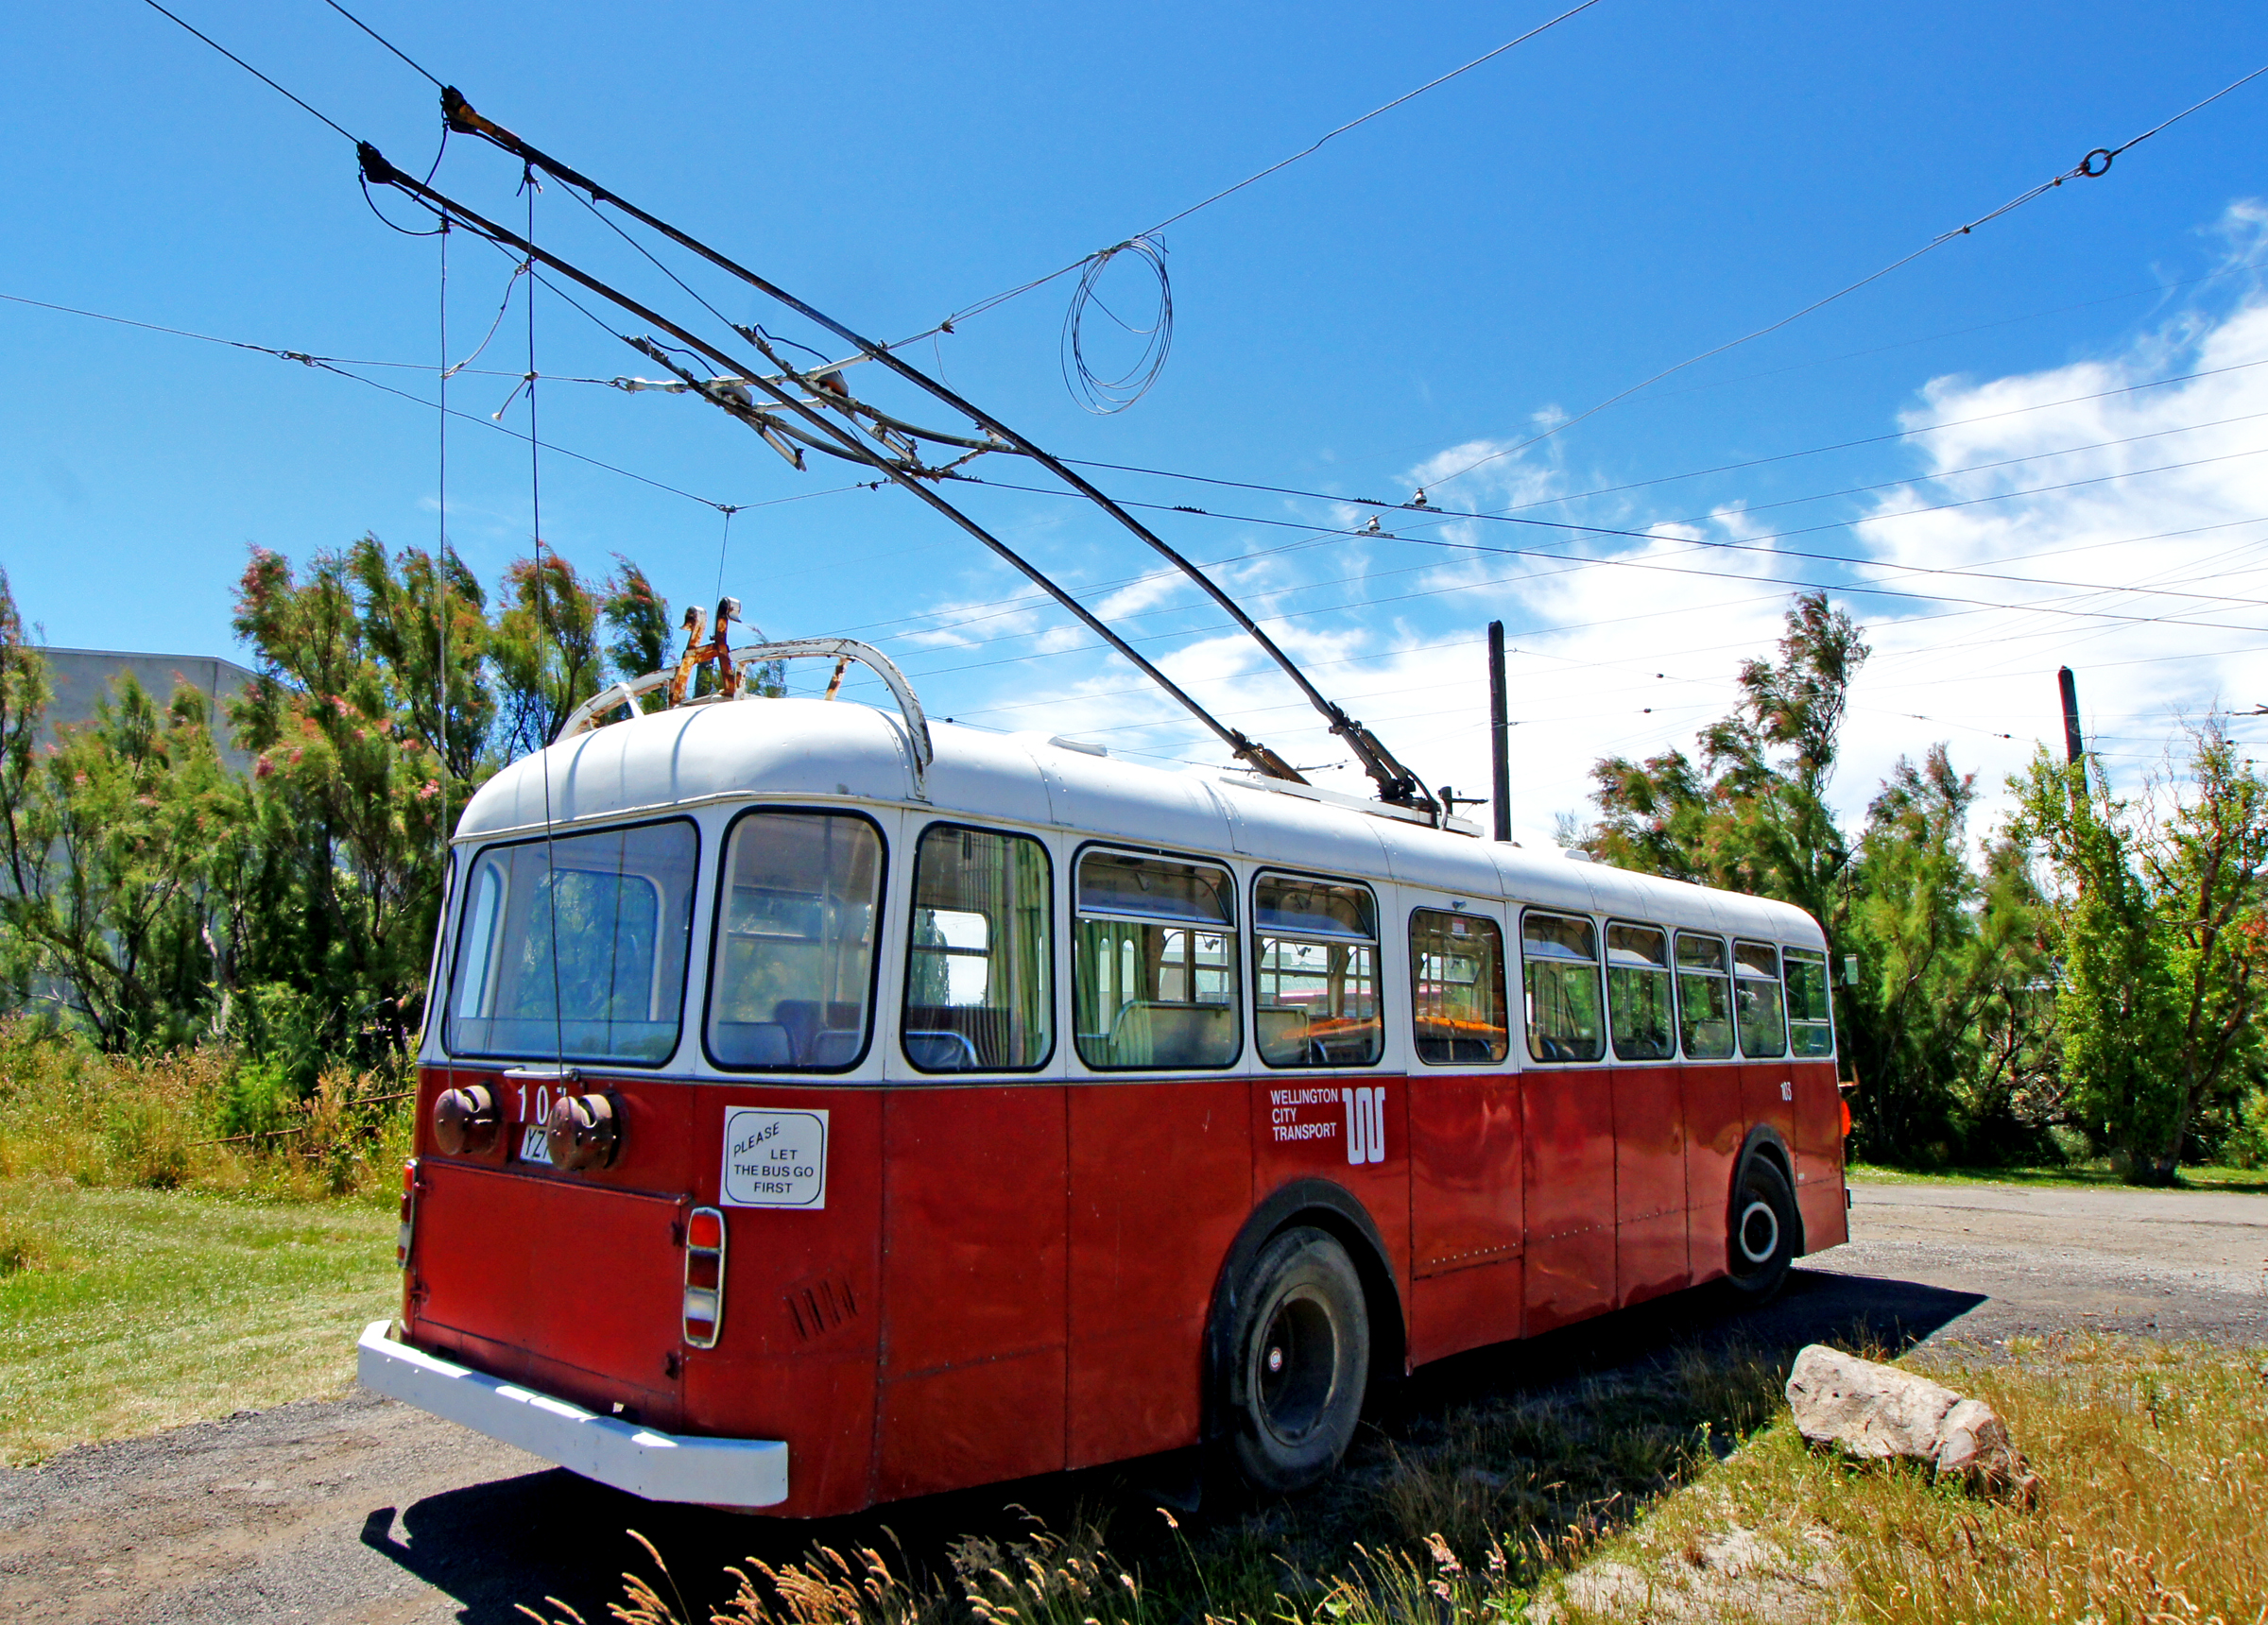
transport, vehicle, public transport, bus, publicdomain, ferrymead, englishelectric, sonydslra580, oldbuses, trolleybus, double decker bus, land vehicle, mode of transport